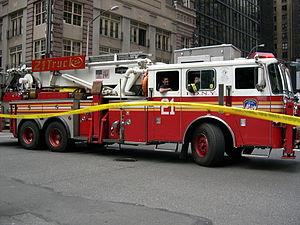
Cet article relate quelques spécificités relatives au métier de pompier aux États-Unis.